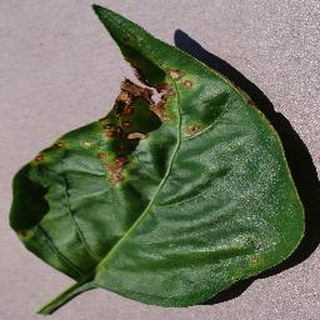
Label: bell_pepper_bacterial_spot